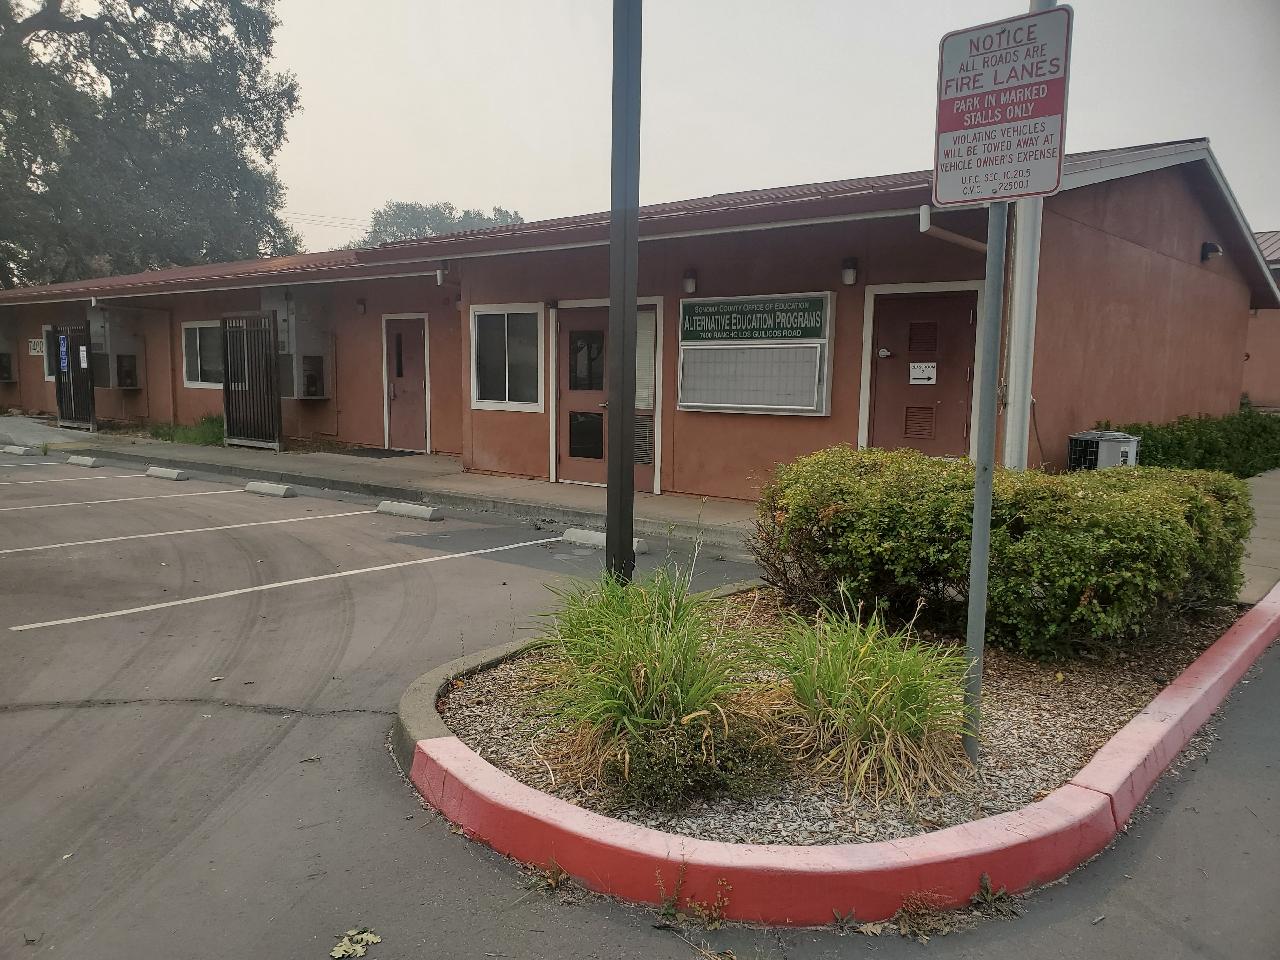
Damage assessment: no_damage